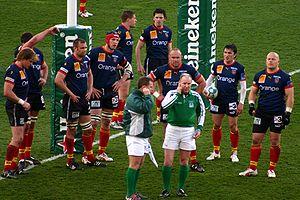
Grégory Le Corvec, né le 4 mars 1977 à Toulon, est un joueur français de rugby à XV qui évolue au poste de troisième ligne aile, ainsi que de rugby à sept. Il joue notamment au sein de l'effectif de l'USA Perpignan, et compte une sélection en équipe de France.
Le parcours européen de l'Union sportive arlequins perpignanais est l'histoire des participations de l'USA Perpignan, équipe de rugby à XV de Perpignan, en Coupe d'Europe et en Challenge européen depuis 1997.
Nicolas Durand, né le 4 octobre 1982 à Toulouse, est un joueur de rugby à XV français. Il a joué en équipe de France et évolue au poste de demi de mêlée au sein de l'effectif de Lyon.
Rimas Esteban Álvarez Kairelis, né le 22 juillet 1974 à Quilmes, est un joueur argentin de rugby à XV évoluant au poste de deuxième ligne et troisième ligne. Il joue l'essentiel de sa carrière dans le club de Perpignan.
Julien Laharrague, né le 29 juillet 1978 à Tarbes, est un joueur de rugby à XV français. International français entre 2005 et 2007, période où il obtient douze sélections et inscrit vingt points, il joue dans de nombreux clubs en France, dont Béziers, Brive et Perpignan, il évolue aussi en Angleterre avec Sale Sharks puis revient en France à Montauban avant de jouer en Italie avec l'Aironi Rugby. Il joue ensuite avec Lourdes et de nouveau à Montauban.
Perry Thomas Freshwater, né le 27 juillet 1973 à Wellington, est un joueur de rugby à XV anglais. International anglais, il a évolué au poste de pilier au sein de l'effectif de Leicester Tigers et de l'USA Perpignan.
L'Union sportive arlequins Perpignan-Roussillon est un club français de rugby à XV fondé en 1902 et basé à Perpignan dans les Pyrénées-Orientales. Le club est septuple champion de France et fut présent sans interruption dans l'élite du championnat de France de rugby de 1911 à 2014 jusqu'à sa relégation en Pro D2 en mai 2014.